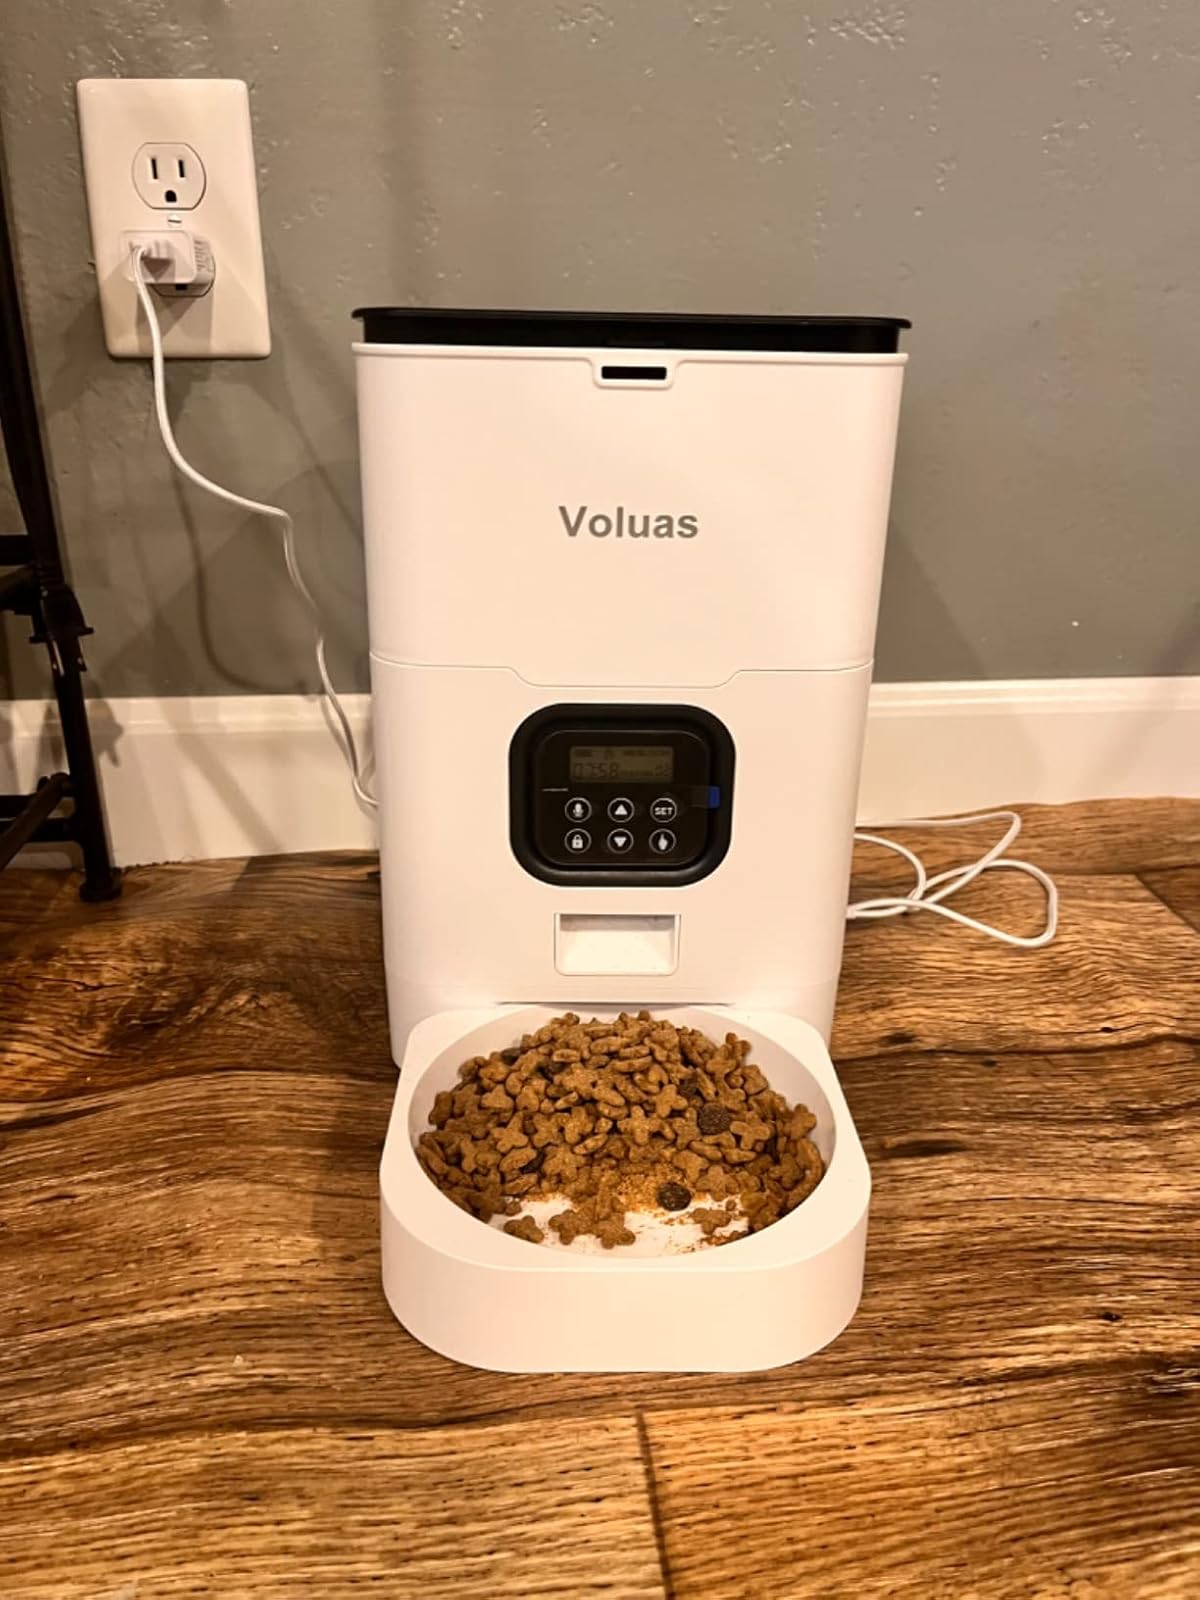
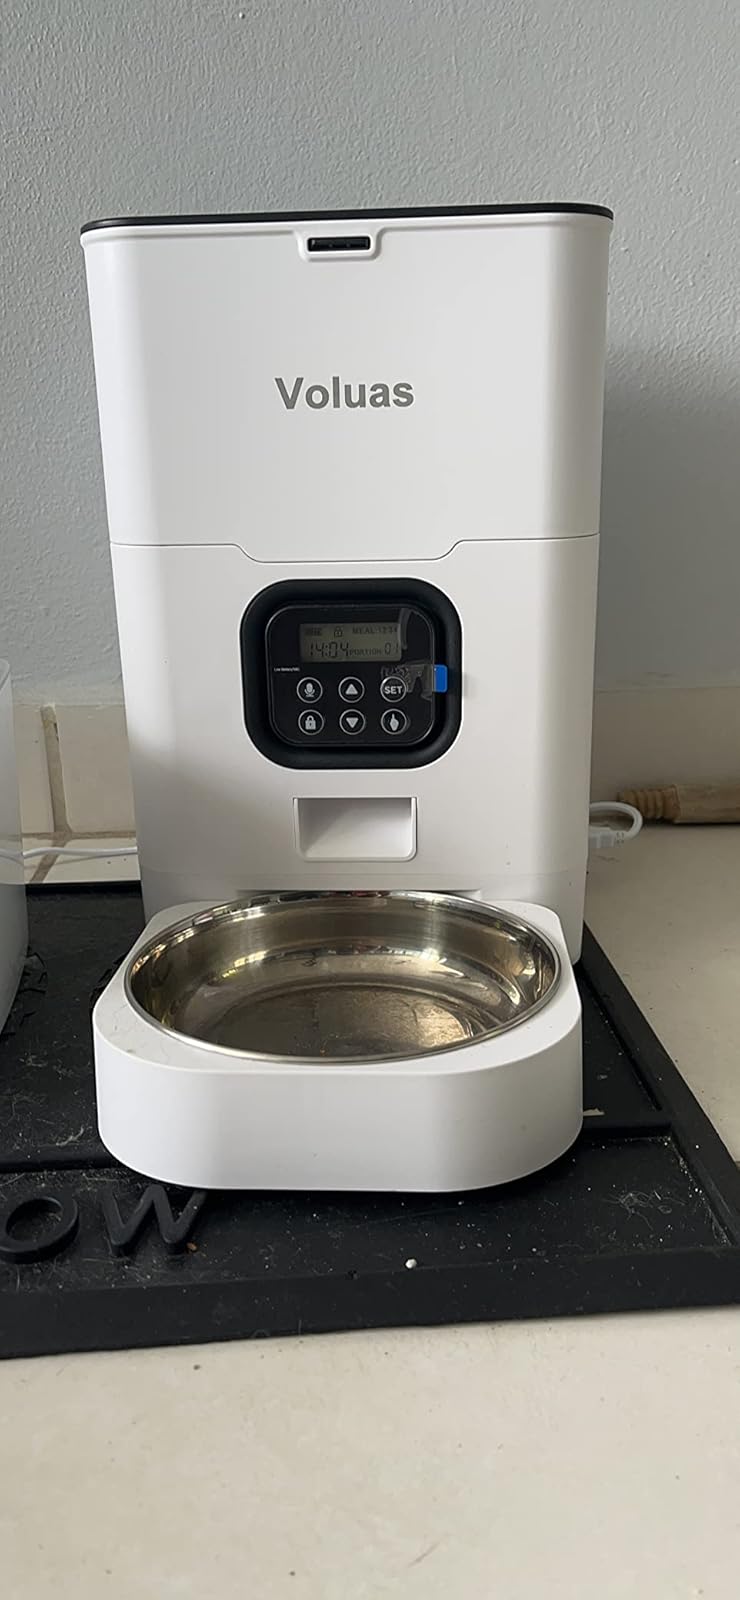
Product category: items_feeder
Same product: yes